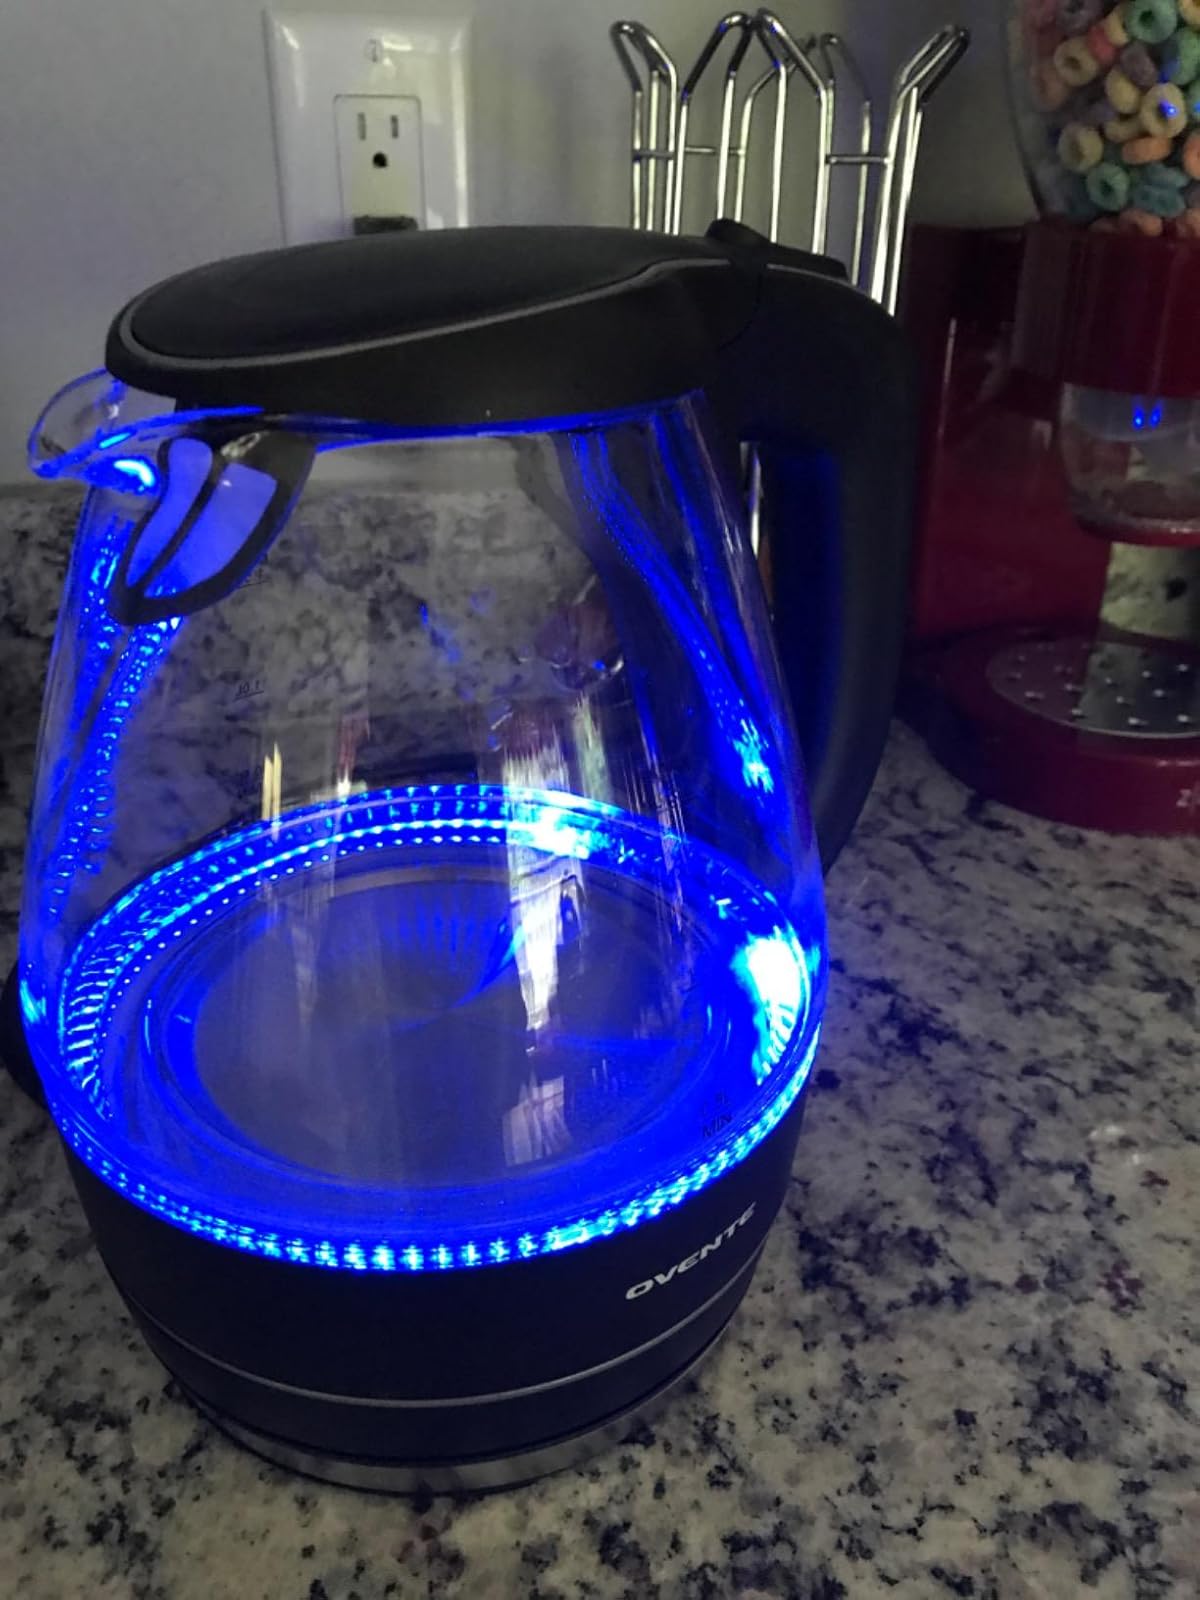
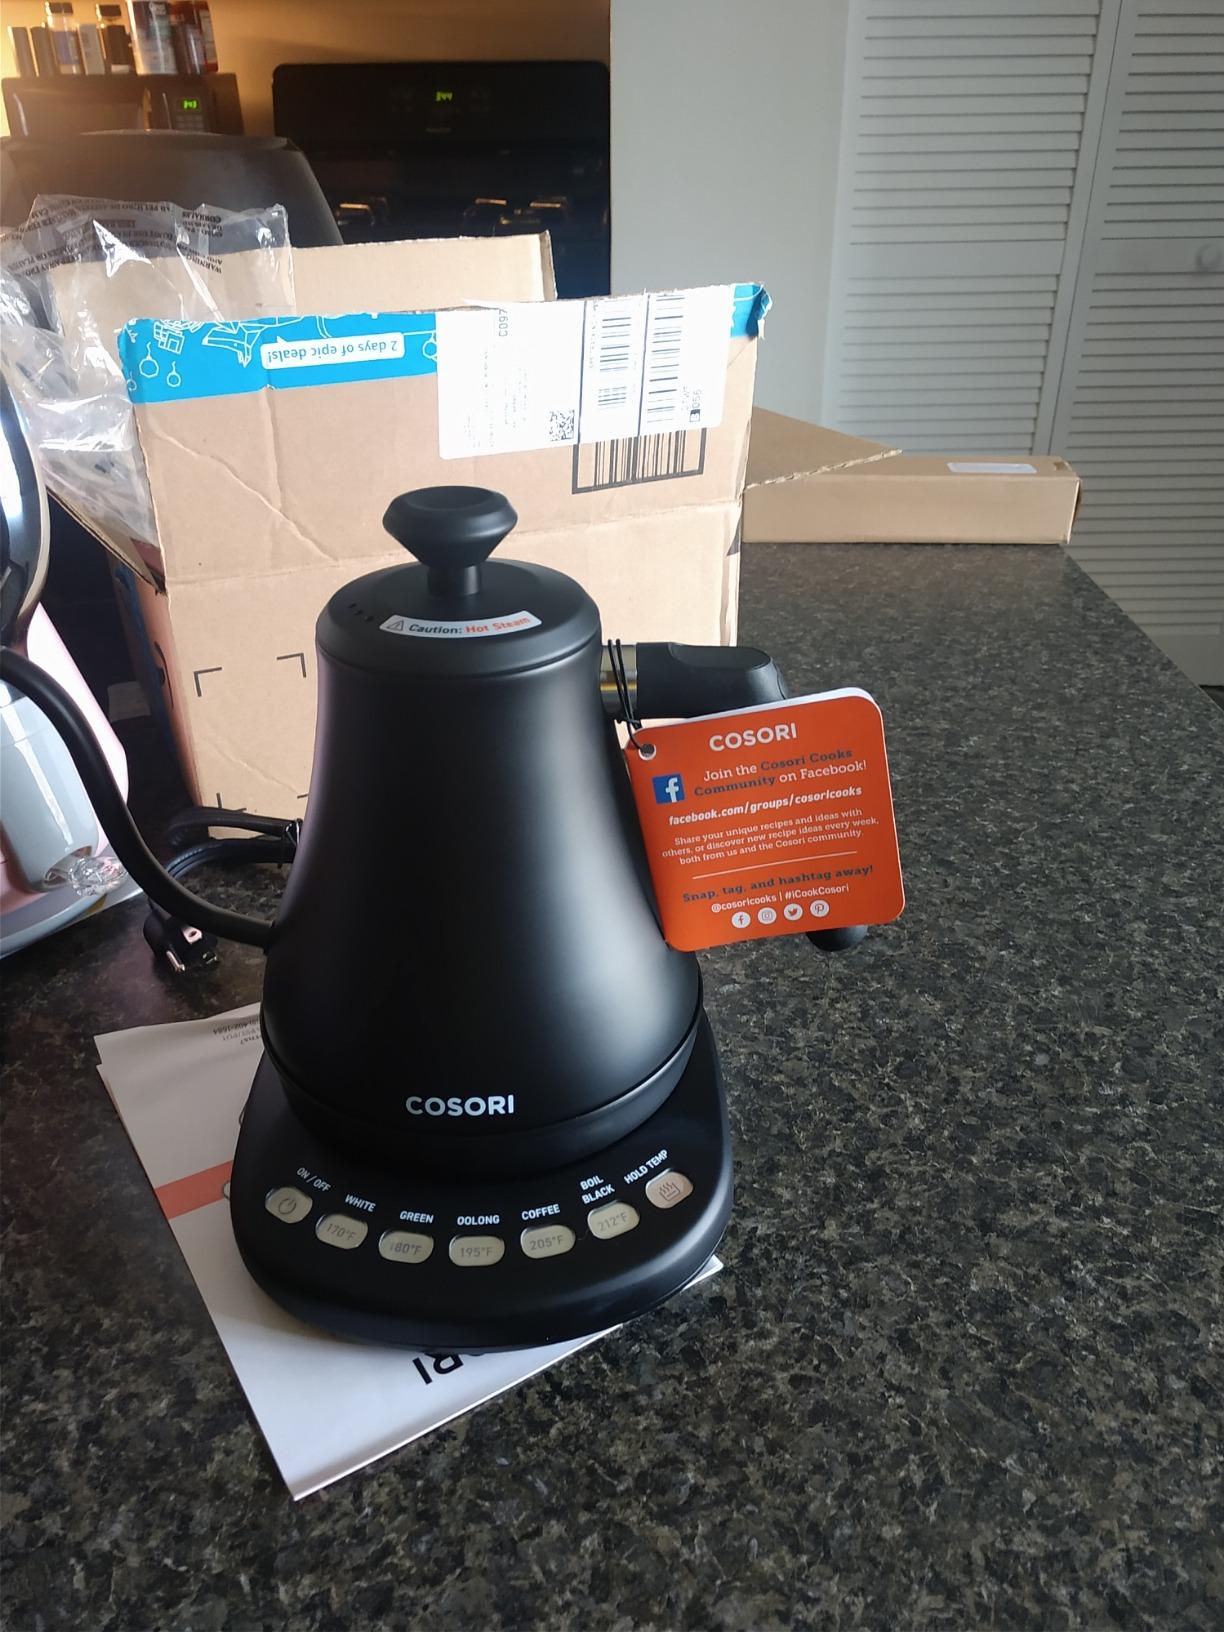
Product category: items_kettle
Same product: no